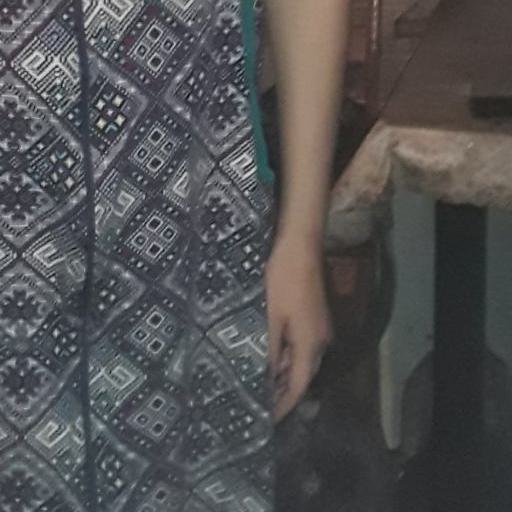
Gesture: no_gesture